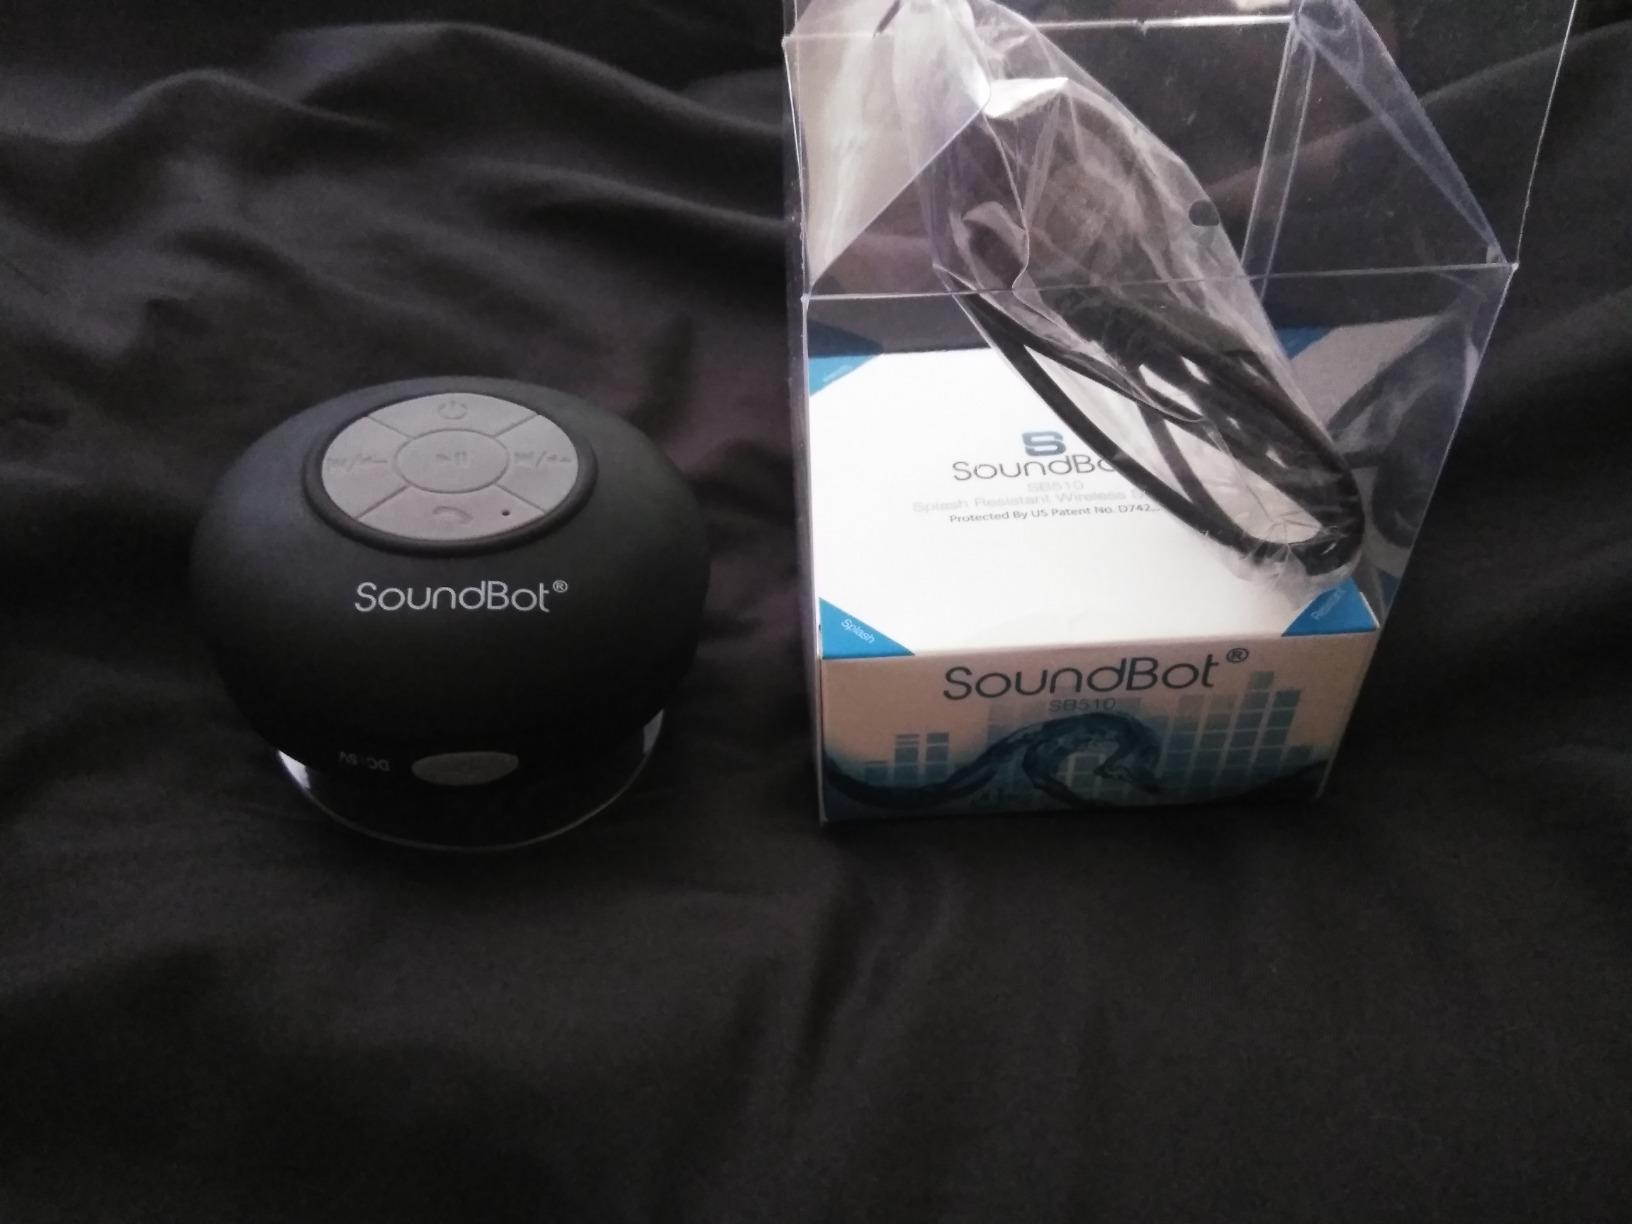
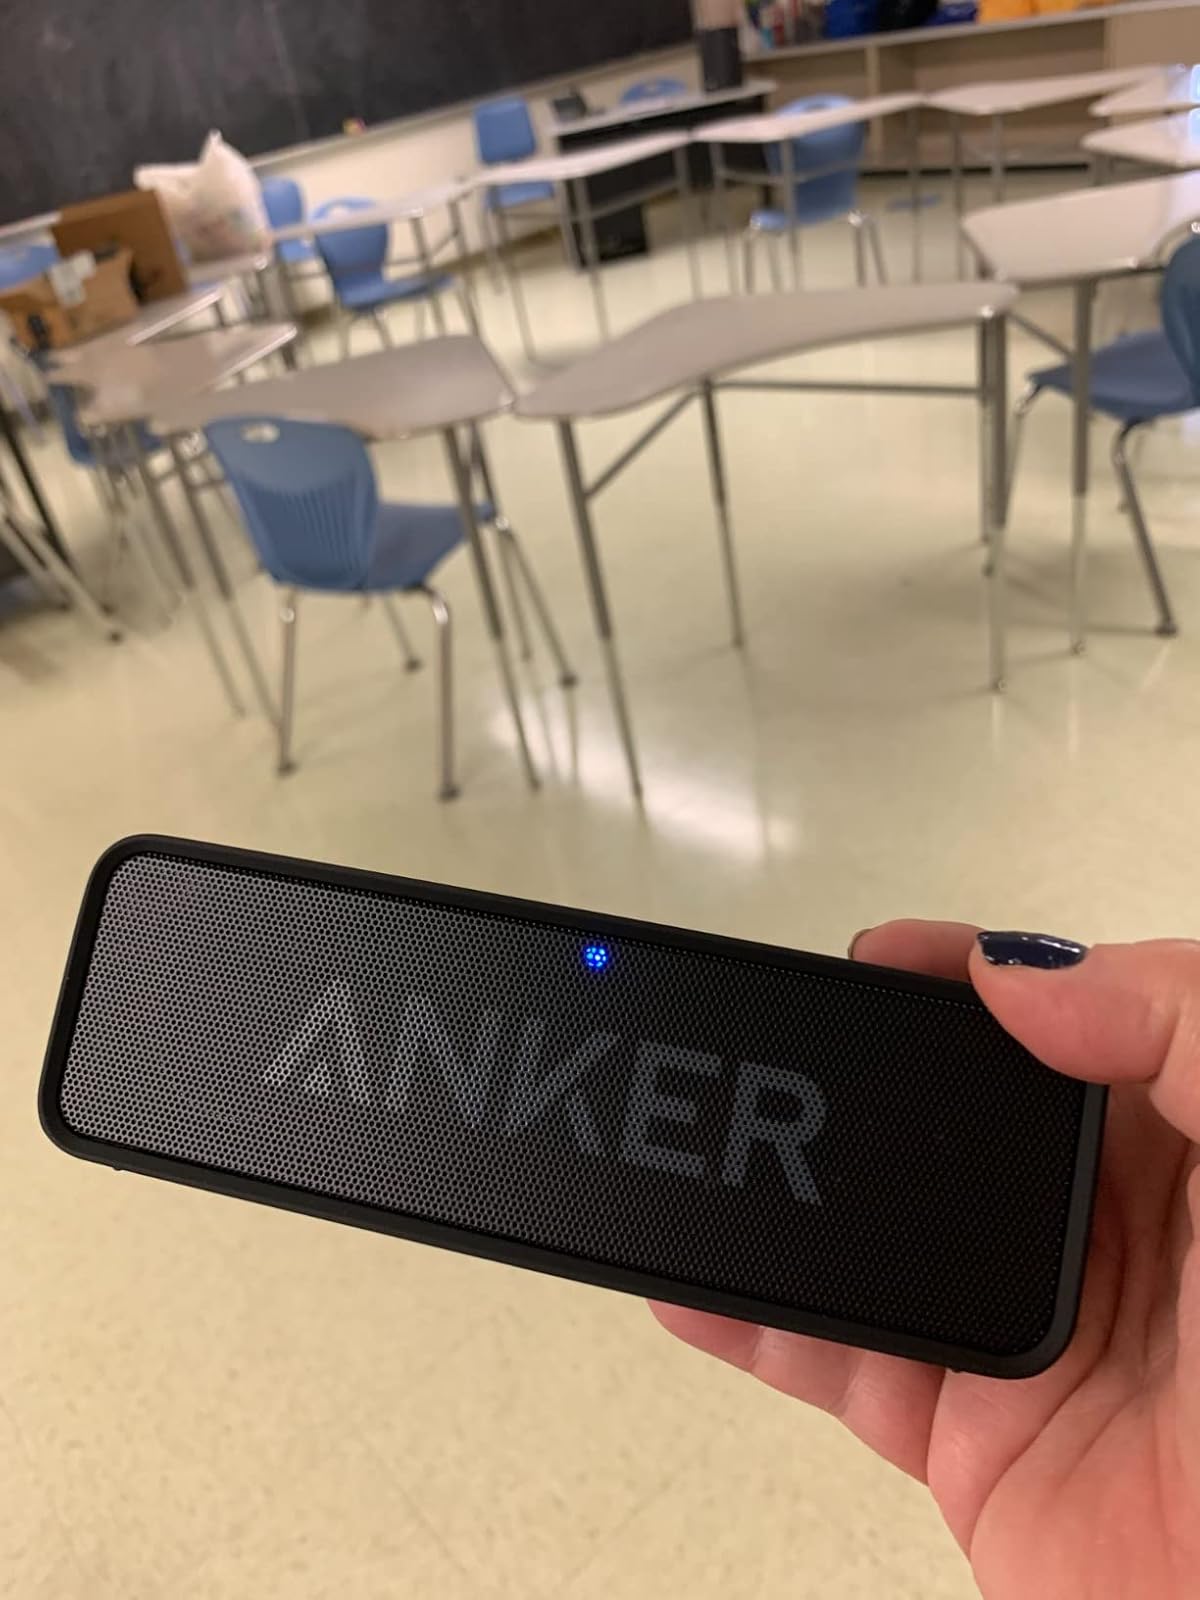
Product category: speaker
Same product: no